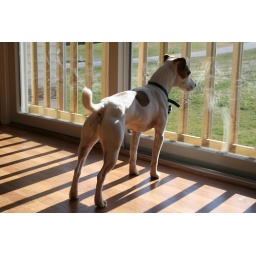
My dog with spots, stands in the striped shadows to view the morning light. April 14, 2007. IMG_4810